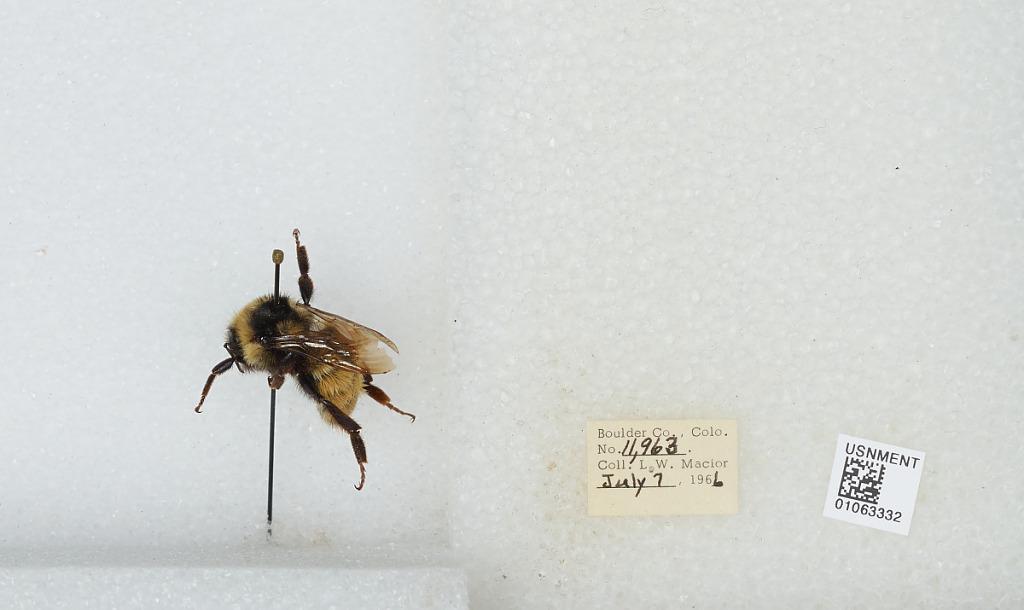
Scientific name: Bombus (Pyrobombus) bifarius Cresson
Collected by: L. Macior
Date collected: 1966-7-7
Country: United States
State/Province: Colorado
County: Boulder
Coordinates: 40.0275, -105.252